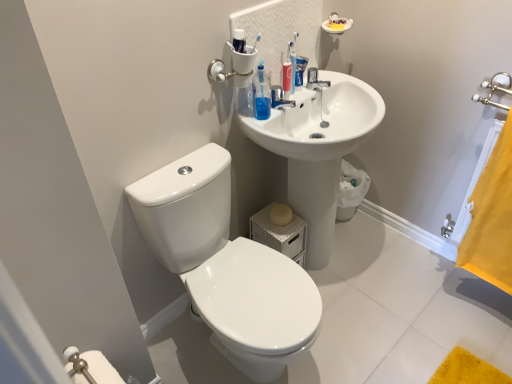
Question: In the image, there is a white glossy sink at upper right. Pinpoint several spots in the vacant area that lies in front of white glossy sink at upper right. Your answer should be formatted as a list of tuples, i.e. [(x1, y1)], where each tuple contains the x and y coordinates of a point satisfying the conditions above. The coordinates should be between 0 and 1, indicating the normalized pixel locations of the points in the image.
Answer: [(0.717, 0.855)]